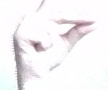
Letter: ta